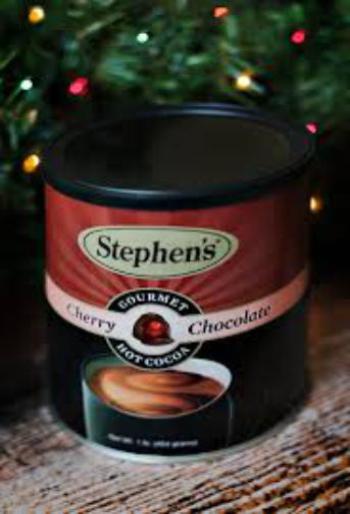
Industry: Food